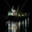
Label: ship